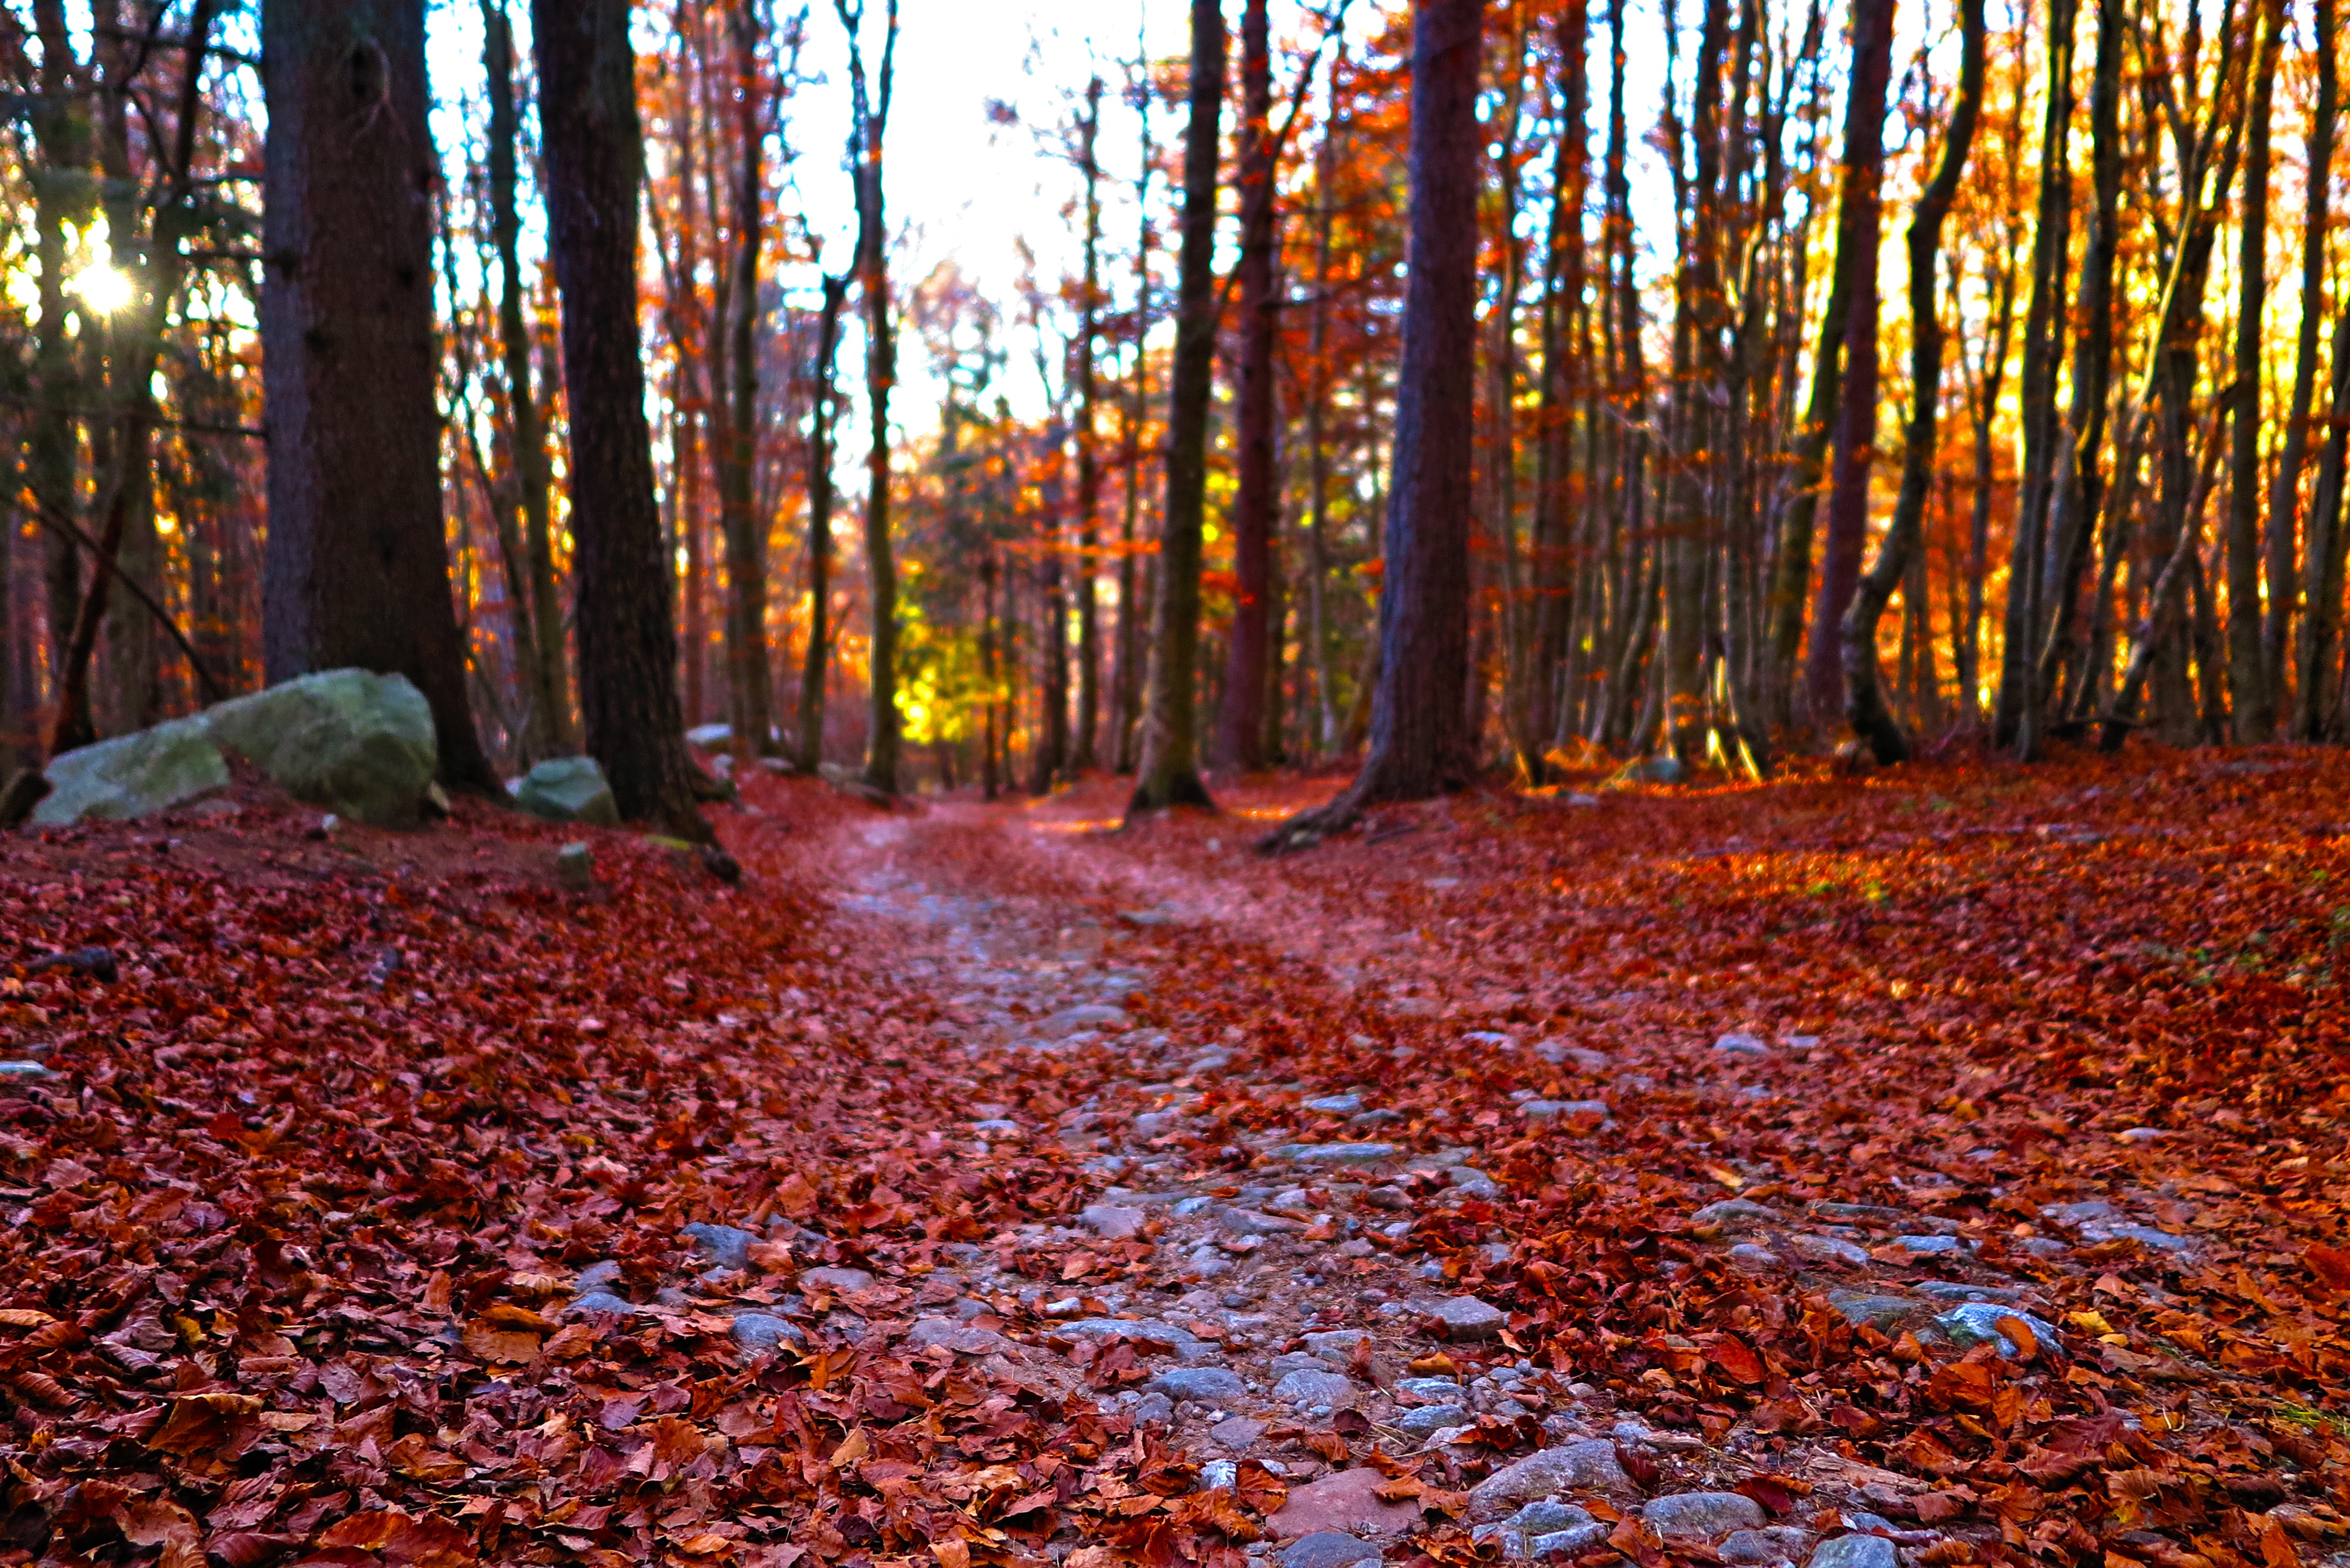
tree, forest, plant, sunlight, leaf, autumn, season, deciduous, woodland, habitat, ecosystem, biome, natural environment, woody plant, temperate broadleaf and mixed forest, temperate coniferous forest